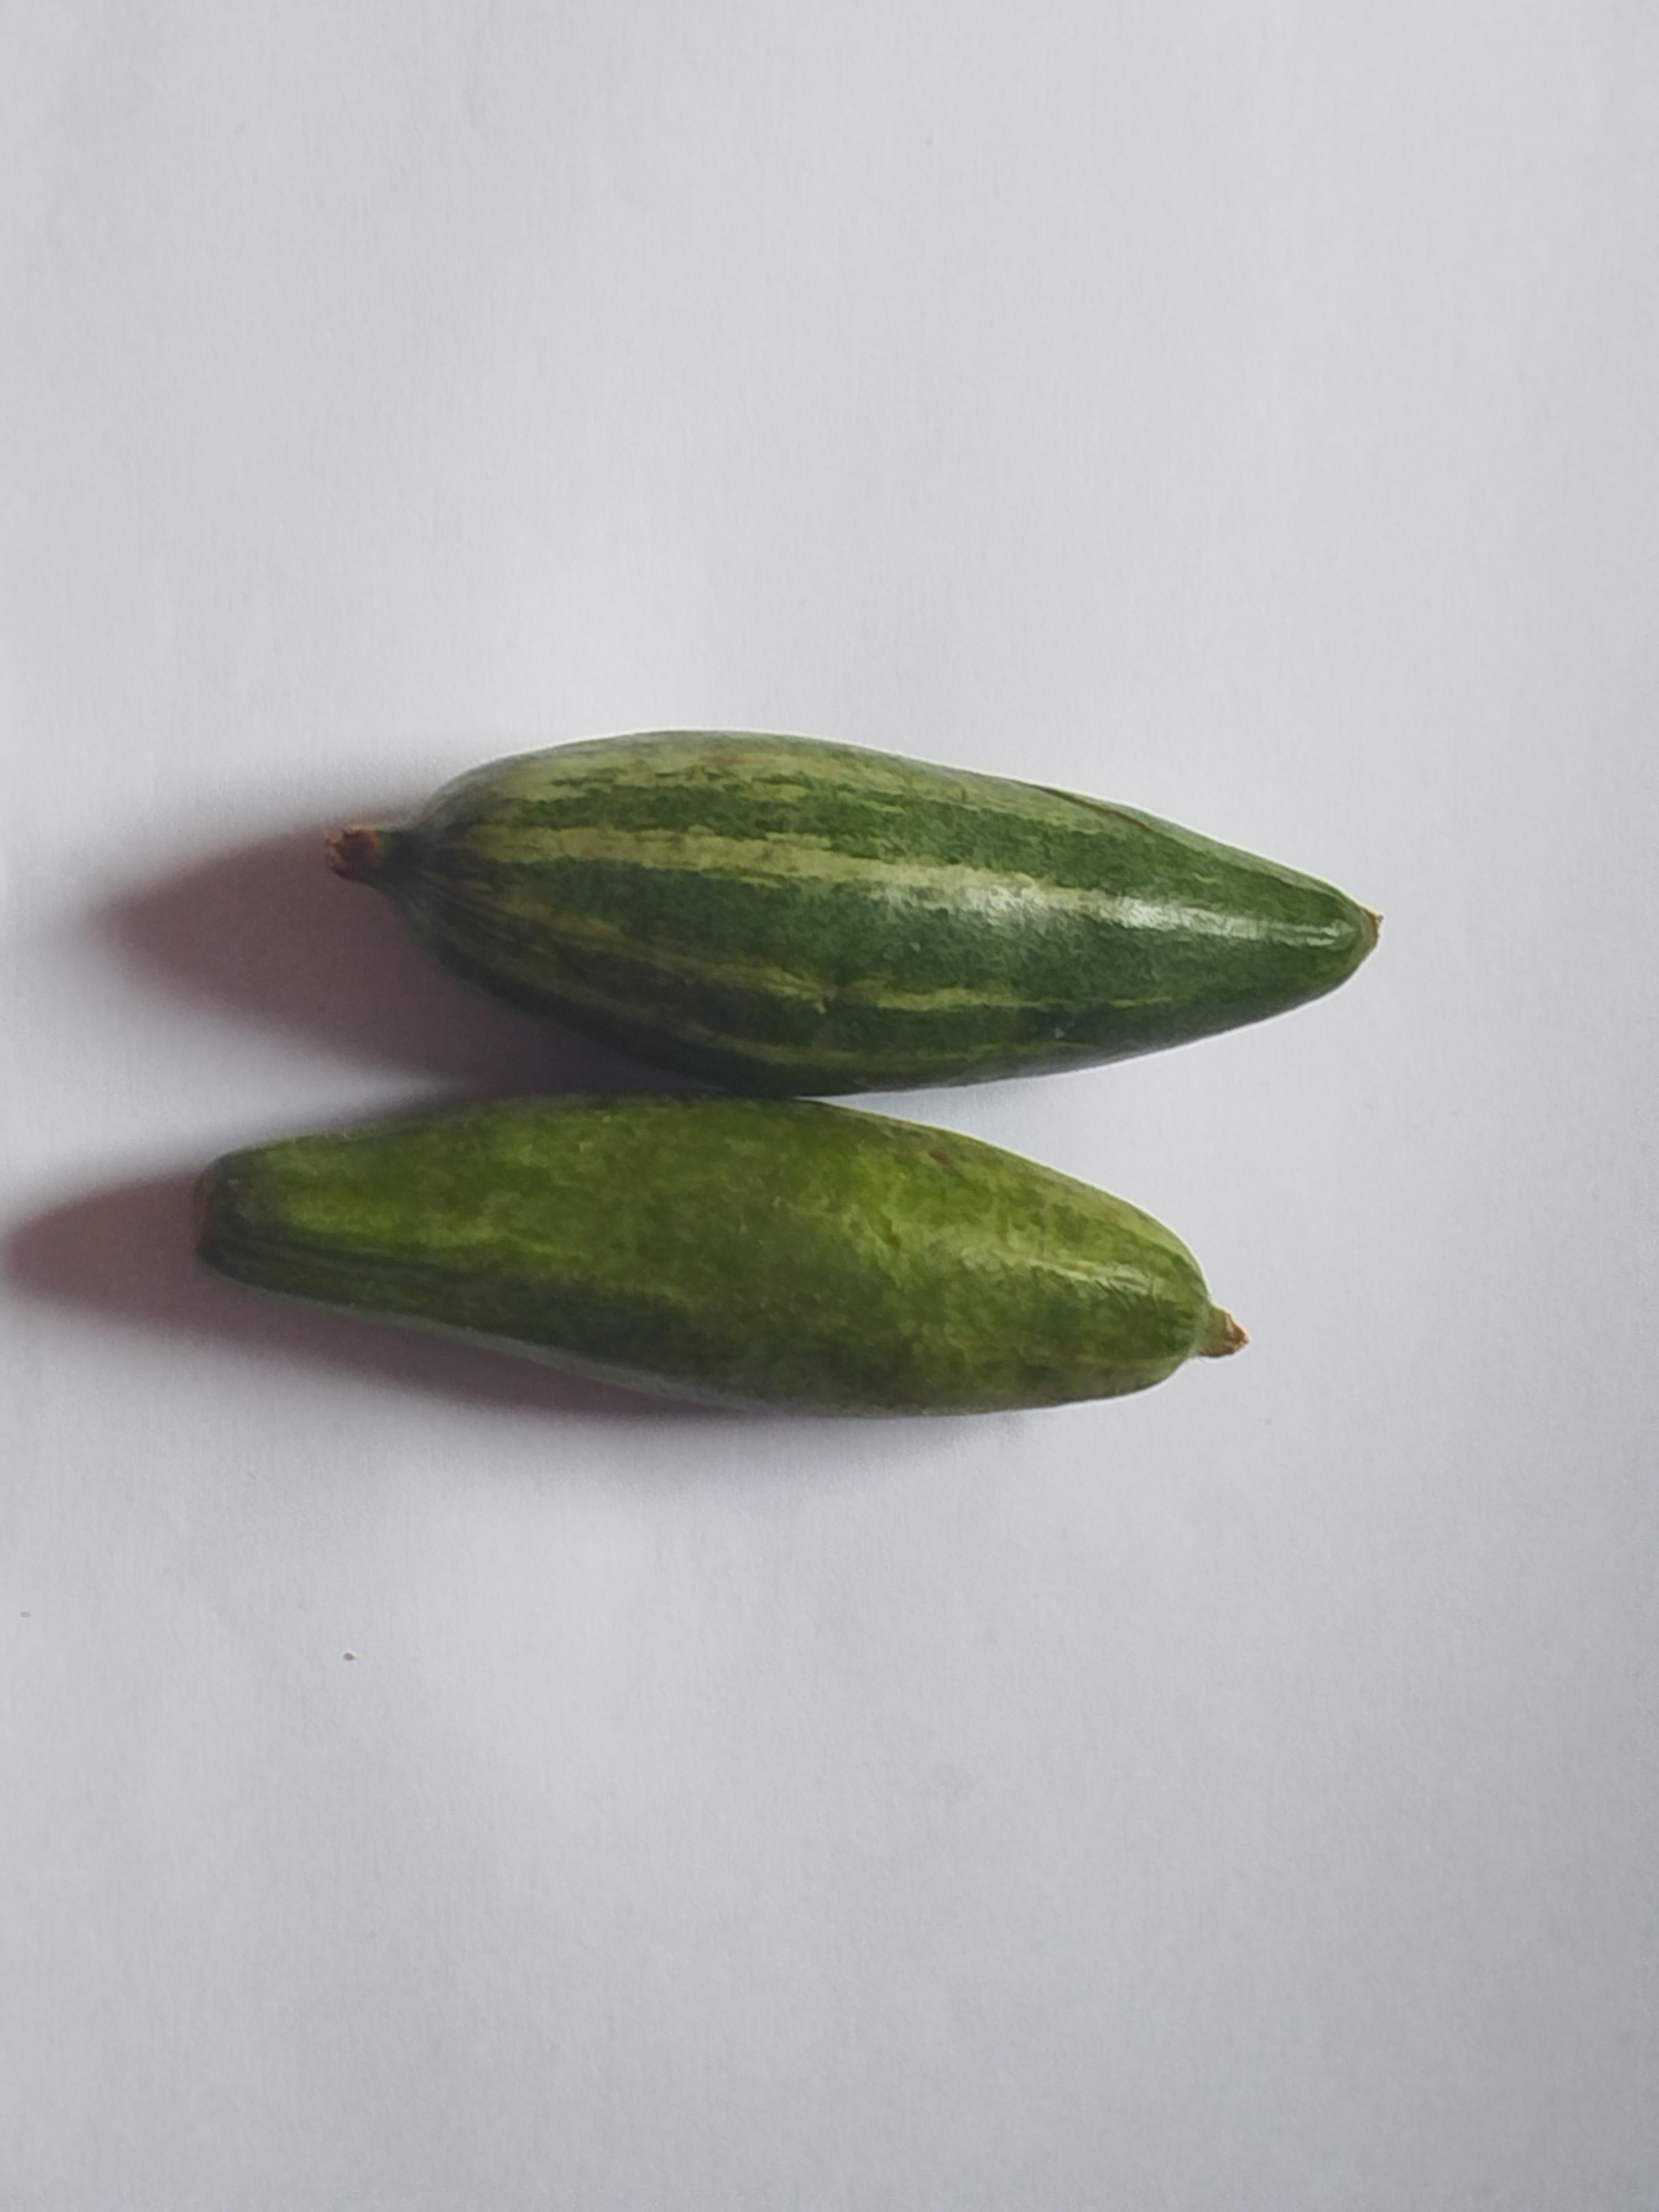
Label: Pointed gourd